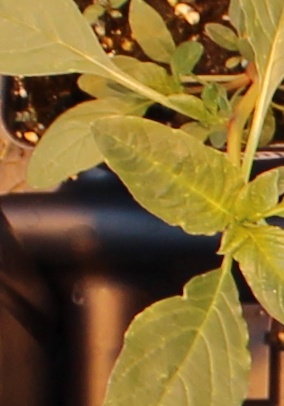
Label: Waterhemp